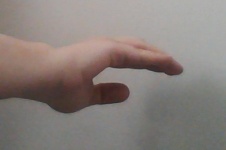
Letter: jeem